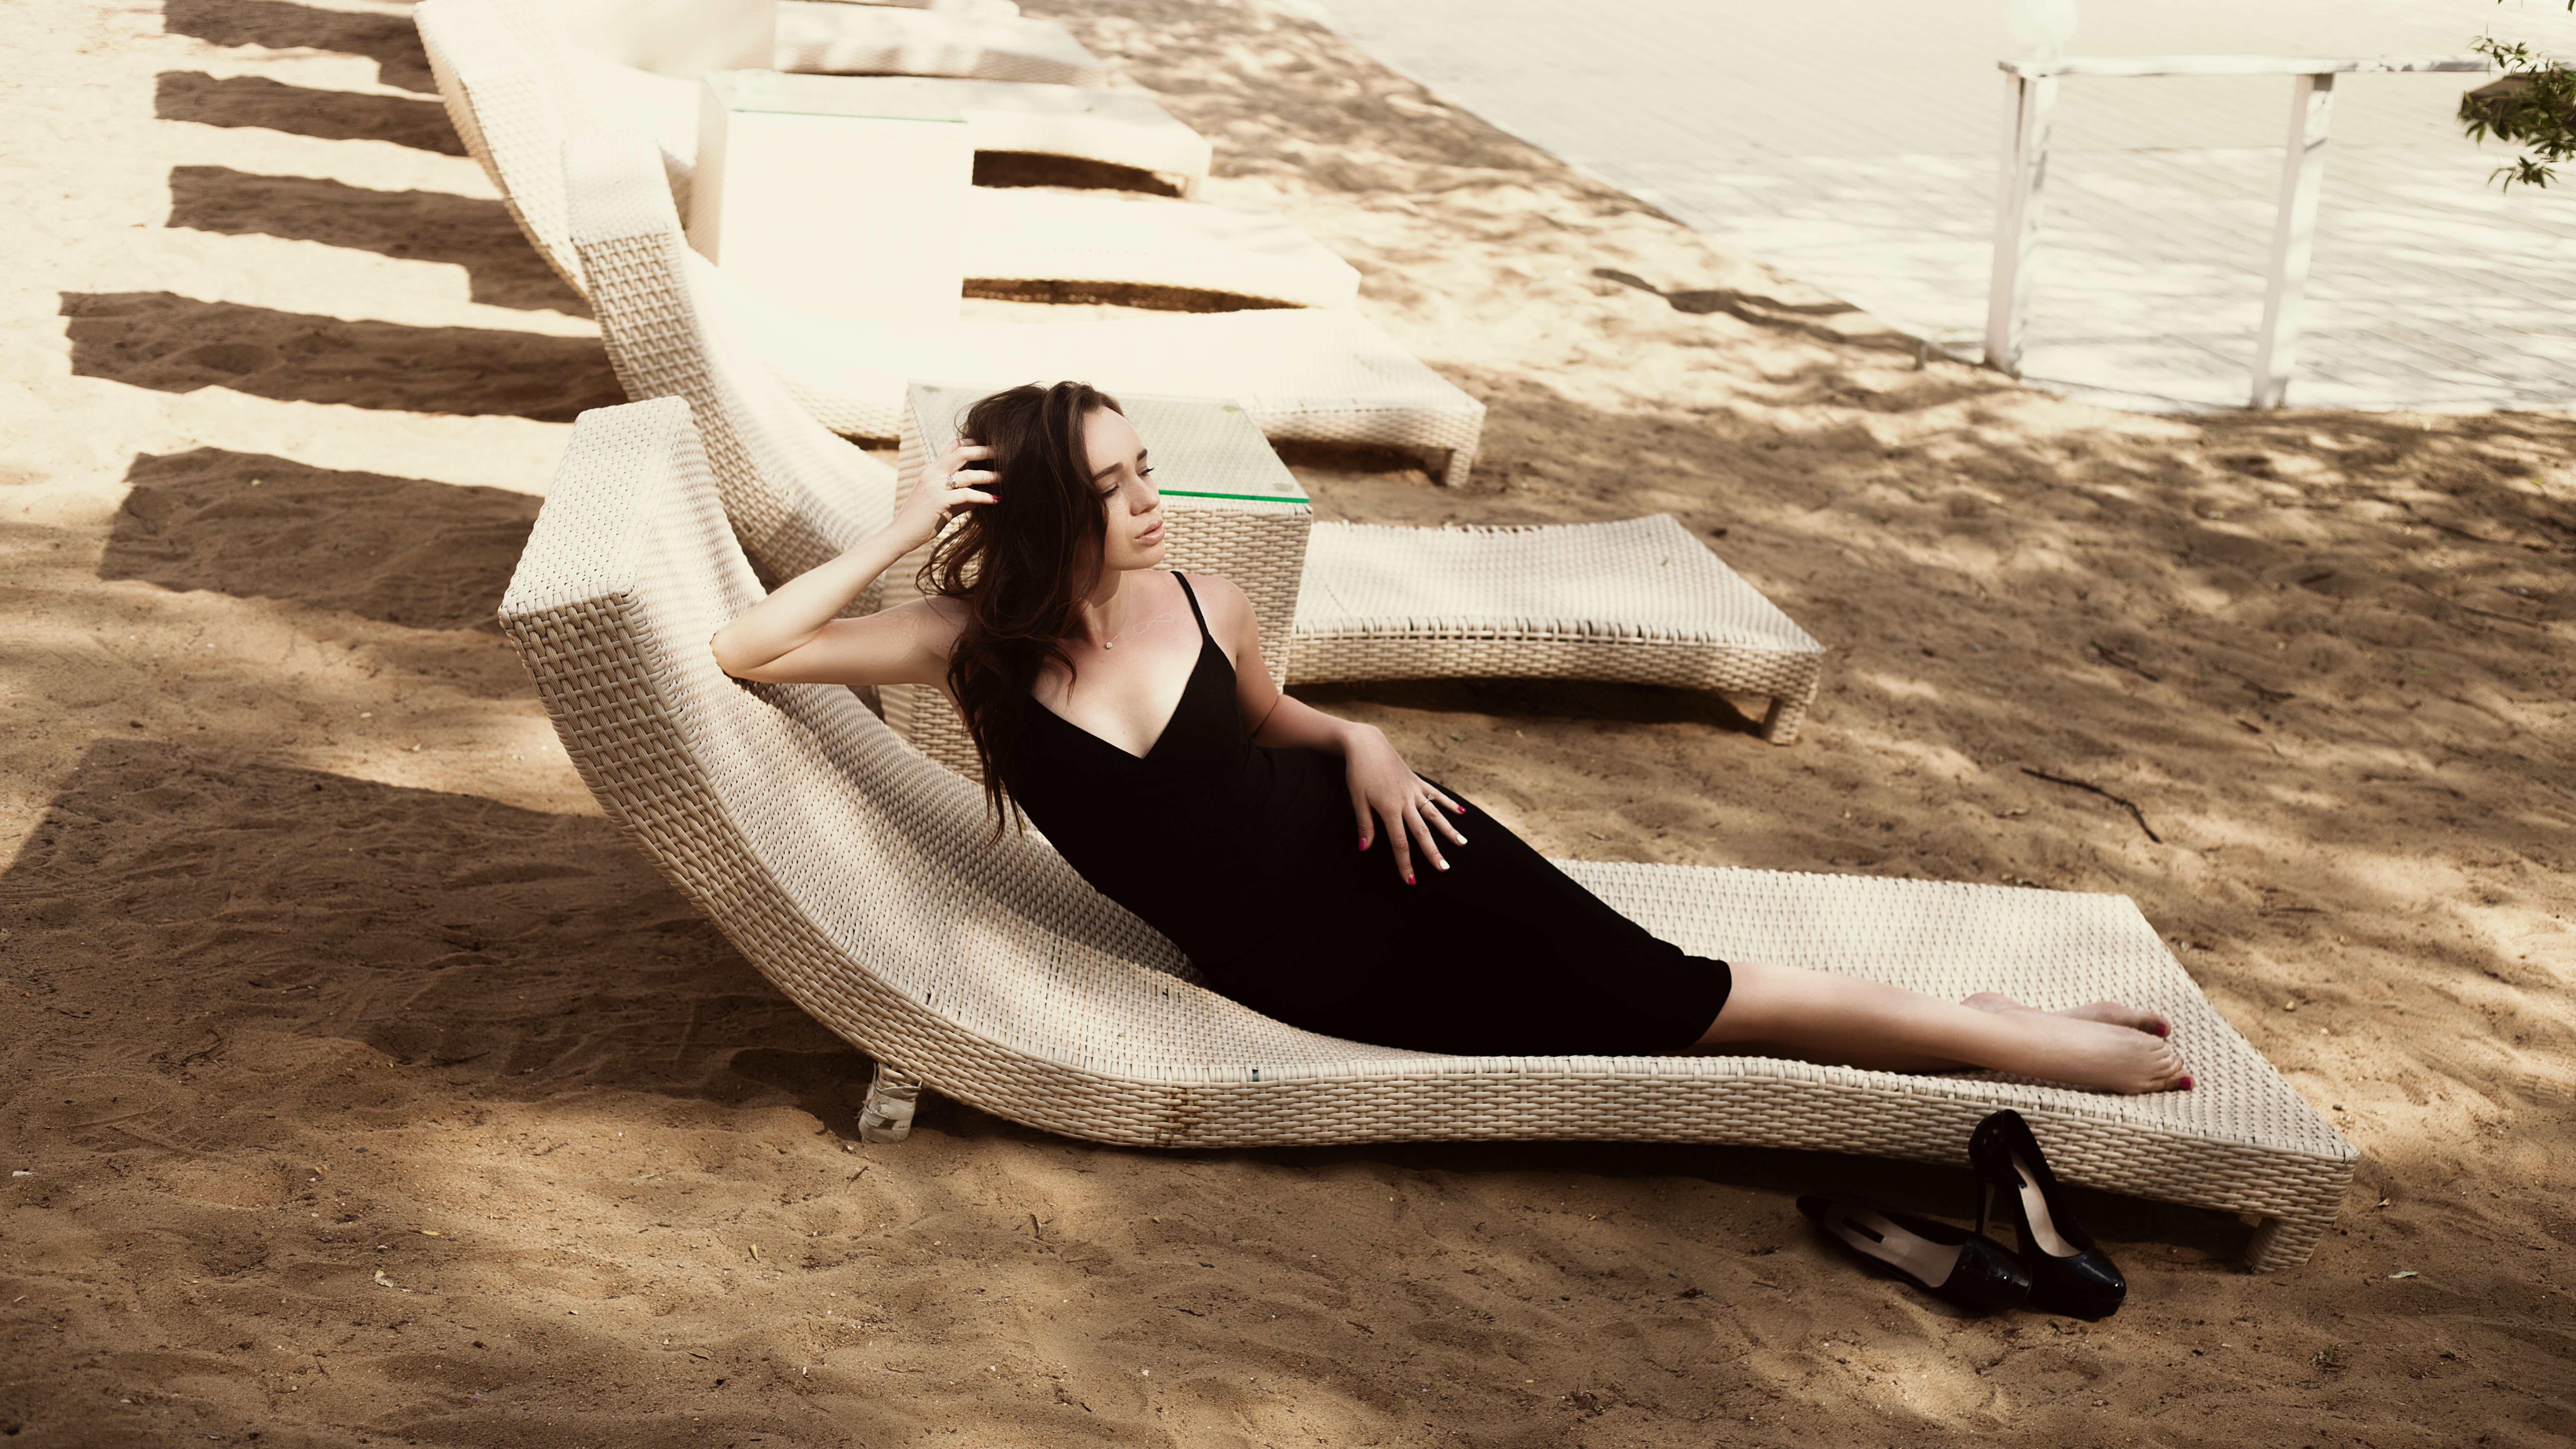
beach, sea, sand, girl, hair, photography, view, land, leg, portrait, model, young, cottage, sitting, fashion, furniture, black dress, girls, grace, dress, women, hands, legs, photograph, beauty, beautiful, sexy, image, european, body, posture, erotica, girl in dress, beautiful girl, photo portrait, photo shoot, human positions, physical fitness